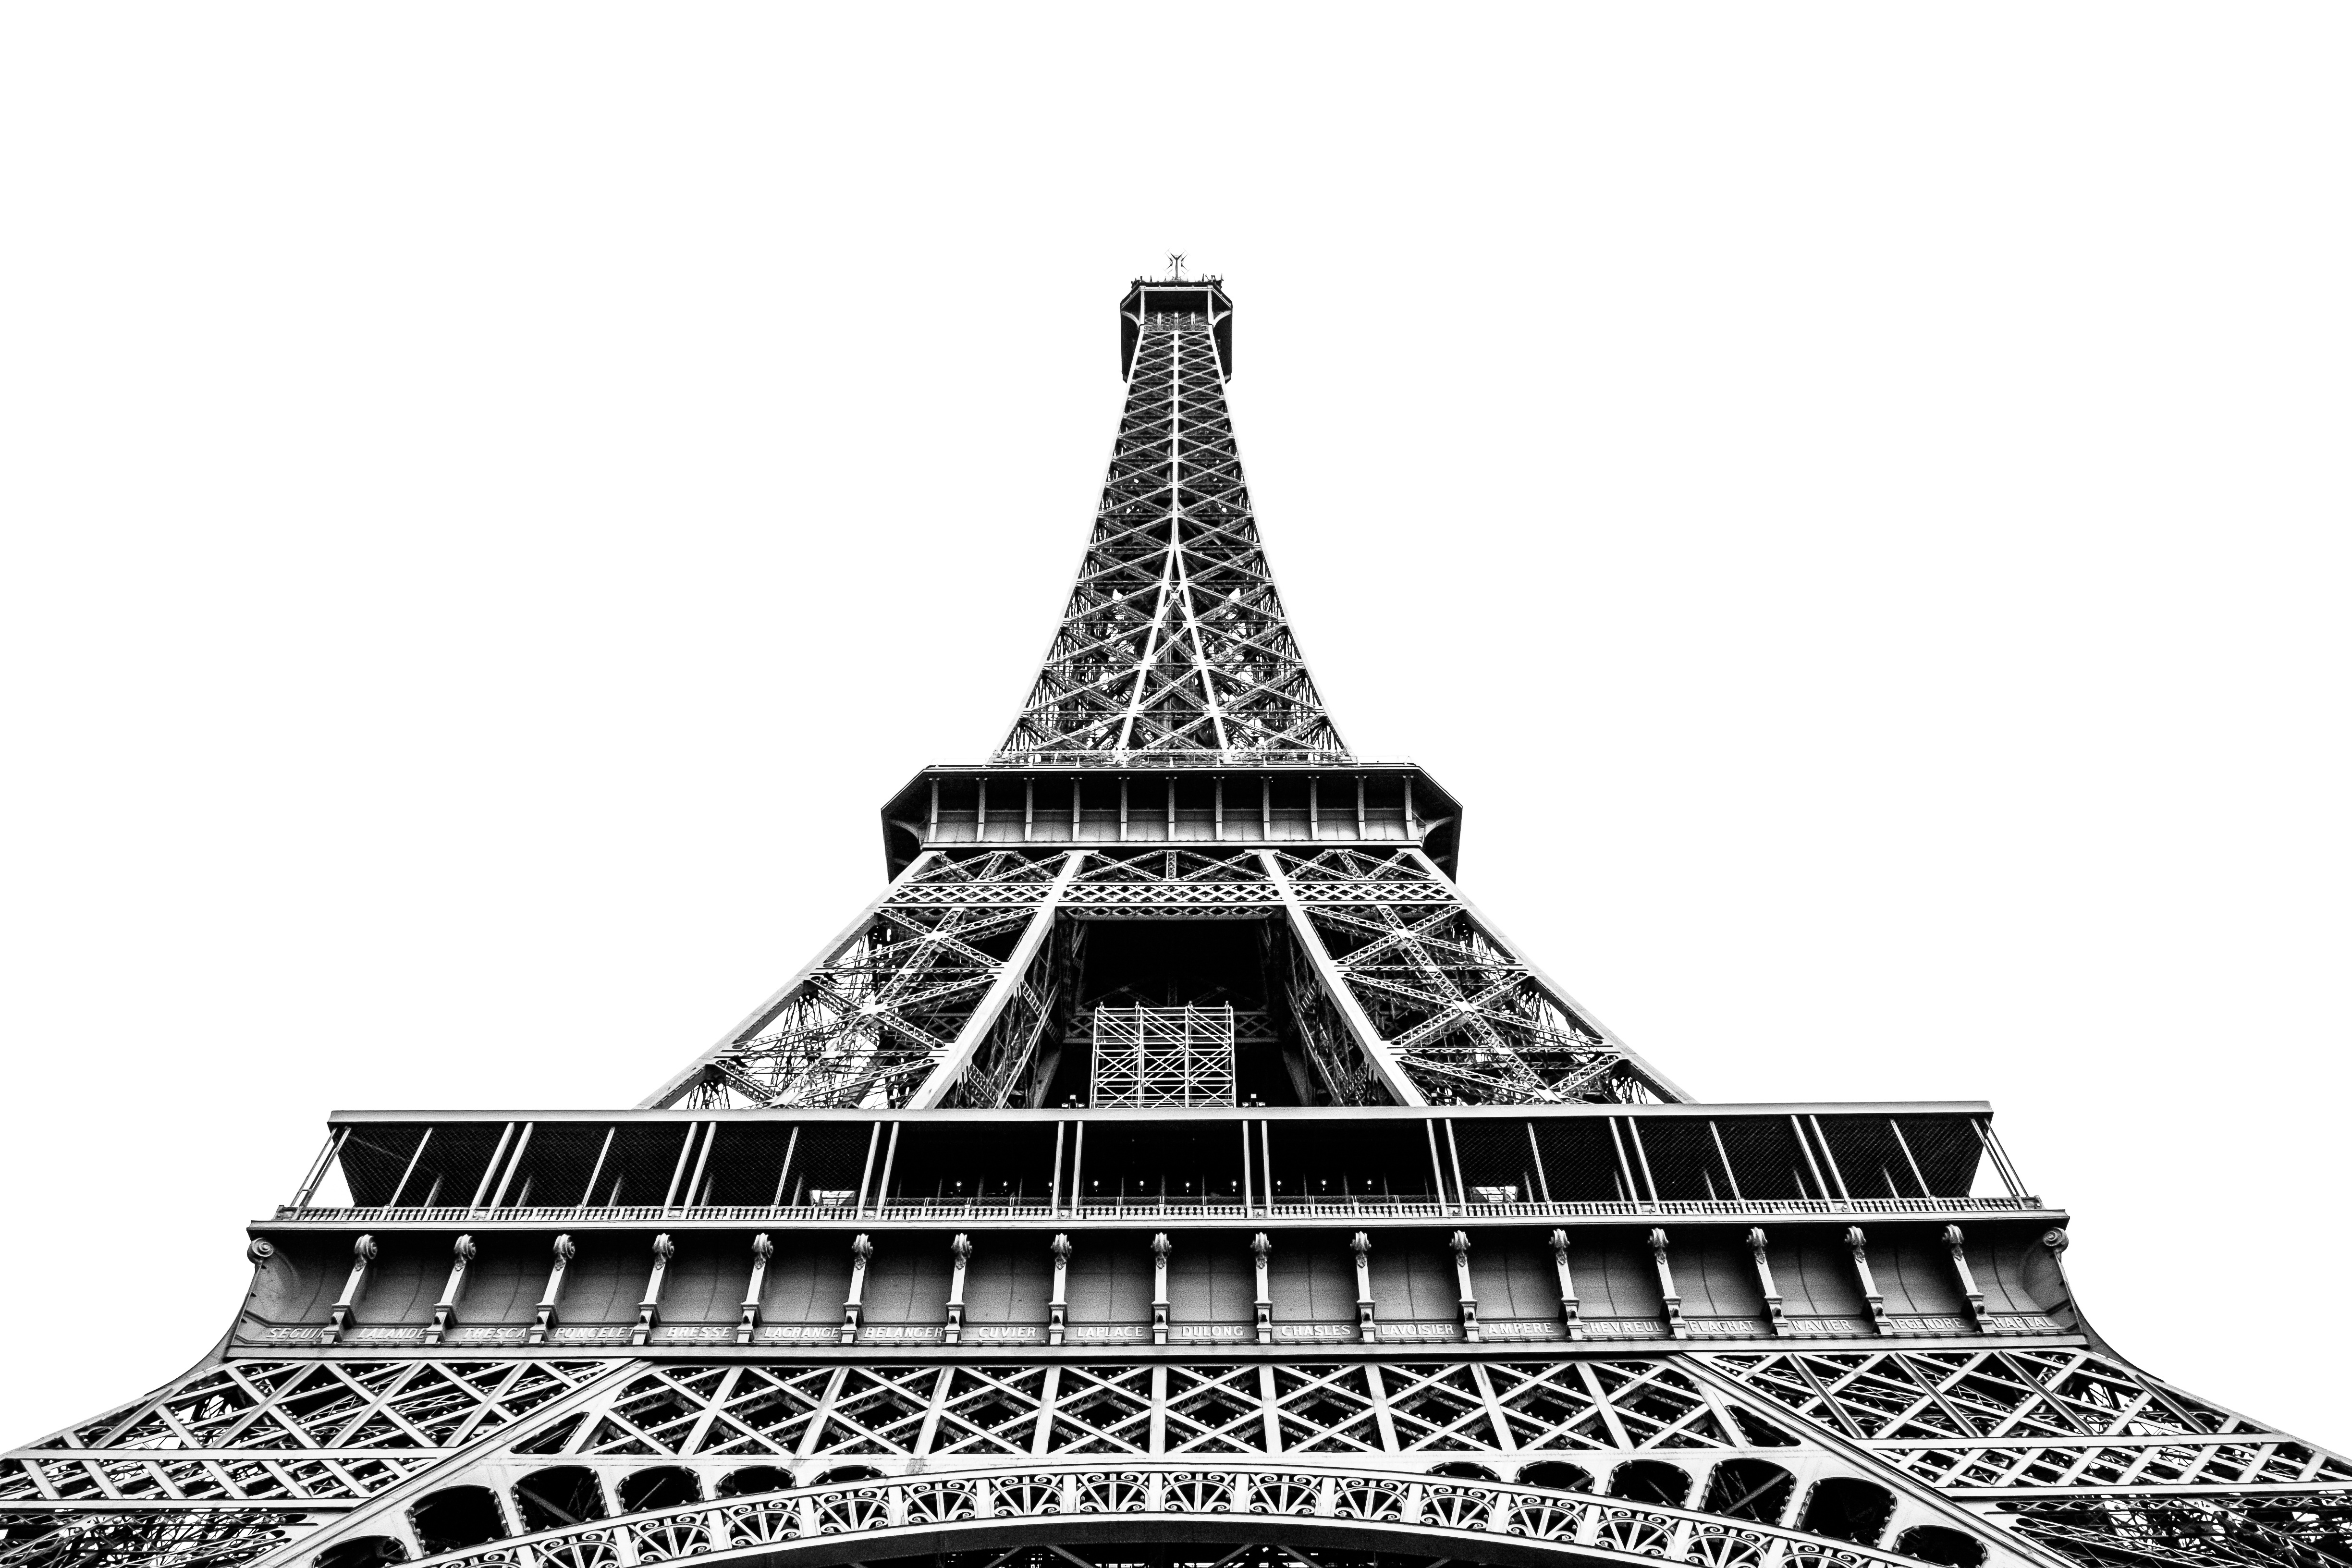
black and white, monument, tower, landmark, monochrome, illustration, symmetry, monochrome photography